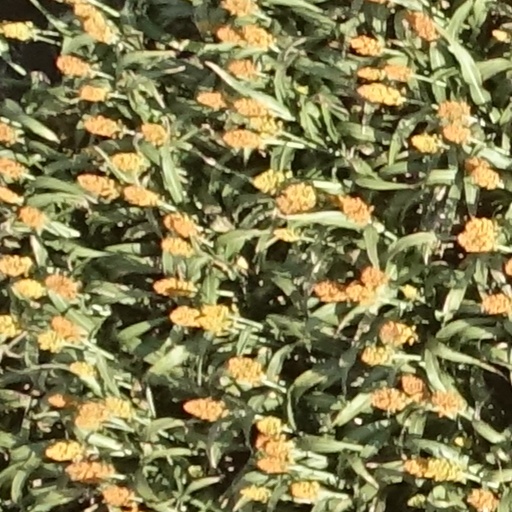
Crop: sorghum